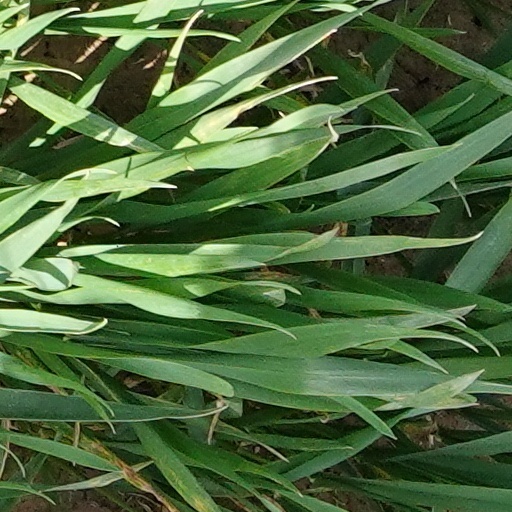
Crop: wheat